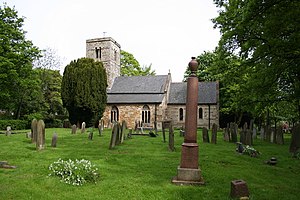
Martin Dietrich / L 22's bombning af Scartho ved Grimsby 23. september 1916
Munument for bombe-nedslagsstedet på Scarthos kirkegård
Martin Dietrich var en tysk officer, som tjente Tyskland under begge verdenskrige. Han var mest kendt for sin indsats under 1. verdenskrig, hvor han med rang af kaptajnløjtnant var kommandant på 5 af den tyske Kaiserliche Marines luftskibe. Han var fra 16. april til 20. september 1916 stationeret på luftskibsbasen i Tønder som kommandant for L 22, mens det fik næsen ødelagt mod Toska-hallens port. For sin dristighed med L 42 kaldtes Dietrich af luftskibschef Peter Strasser for greven af Hartlepool.